Springerle
Also known as:
de - German: Springerle
es - Spanish: Springerle
fr - French: Springerle
gsw - Alemannic: Springerle
hy - Armenian: Շպրինգերլե
id - Indonesian: Springerle
jv - Javanese: Springerle
ru - Russian: Шпрингерле
uk - Ukrainian: Шпрінгерле
Category: cookies (embossed cookie)
Cuisine: German
Associated cuisines: German, Swiss, Austrian, French
Area: Bavaria, Swabia, Switzerland, Austria, Alsace
Countries: Germany, Switzerland, Austria, France
Region: Western Europe

The dish is a type of biscuit or cookie with an embossed design made by pressing a mold onto rolled dough and allowing the impression to dry before baking. This preserves the detail of the surface pattern.

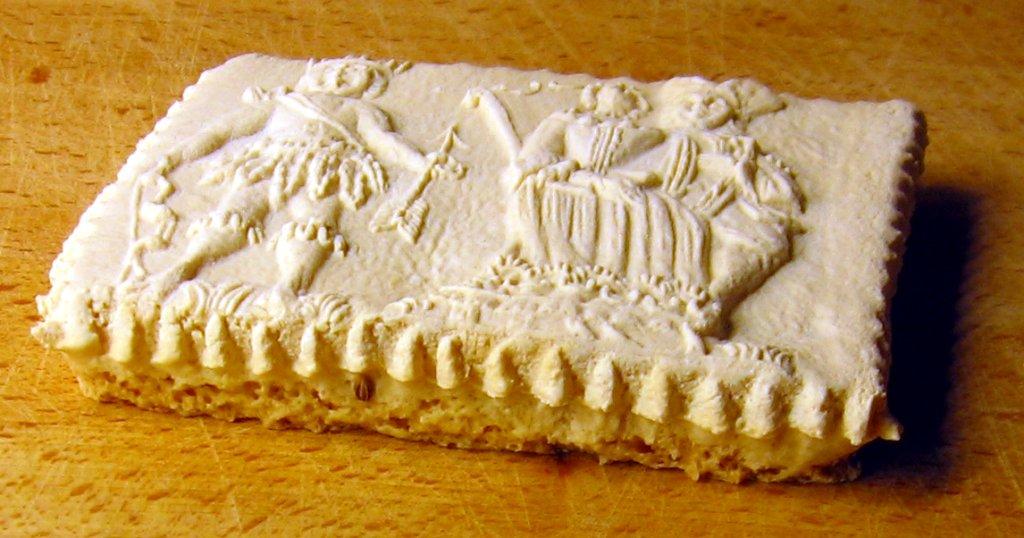
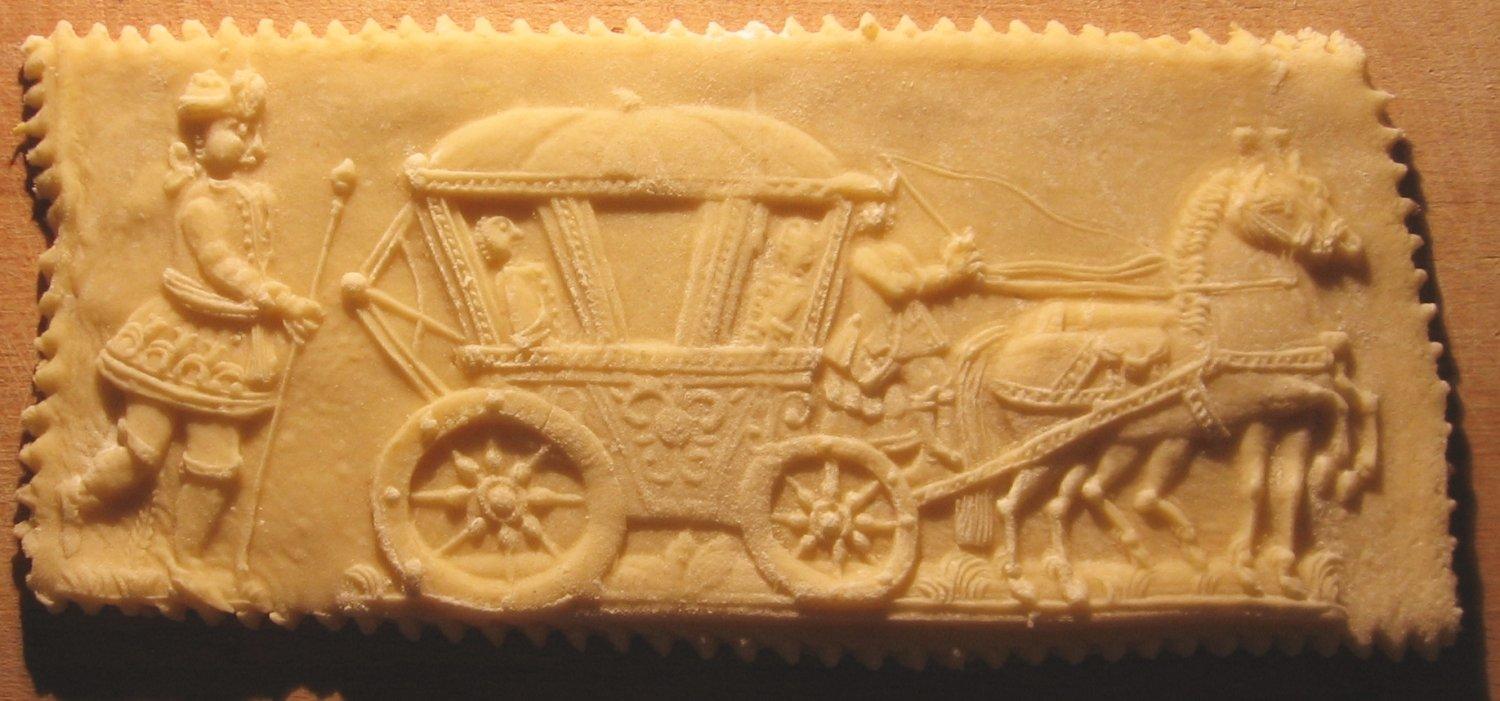
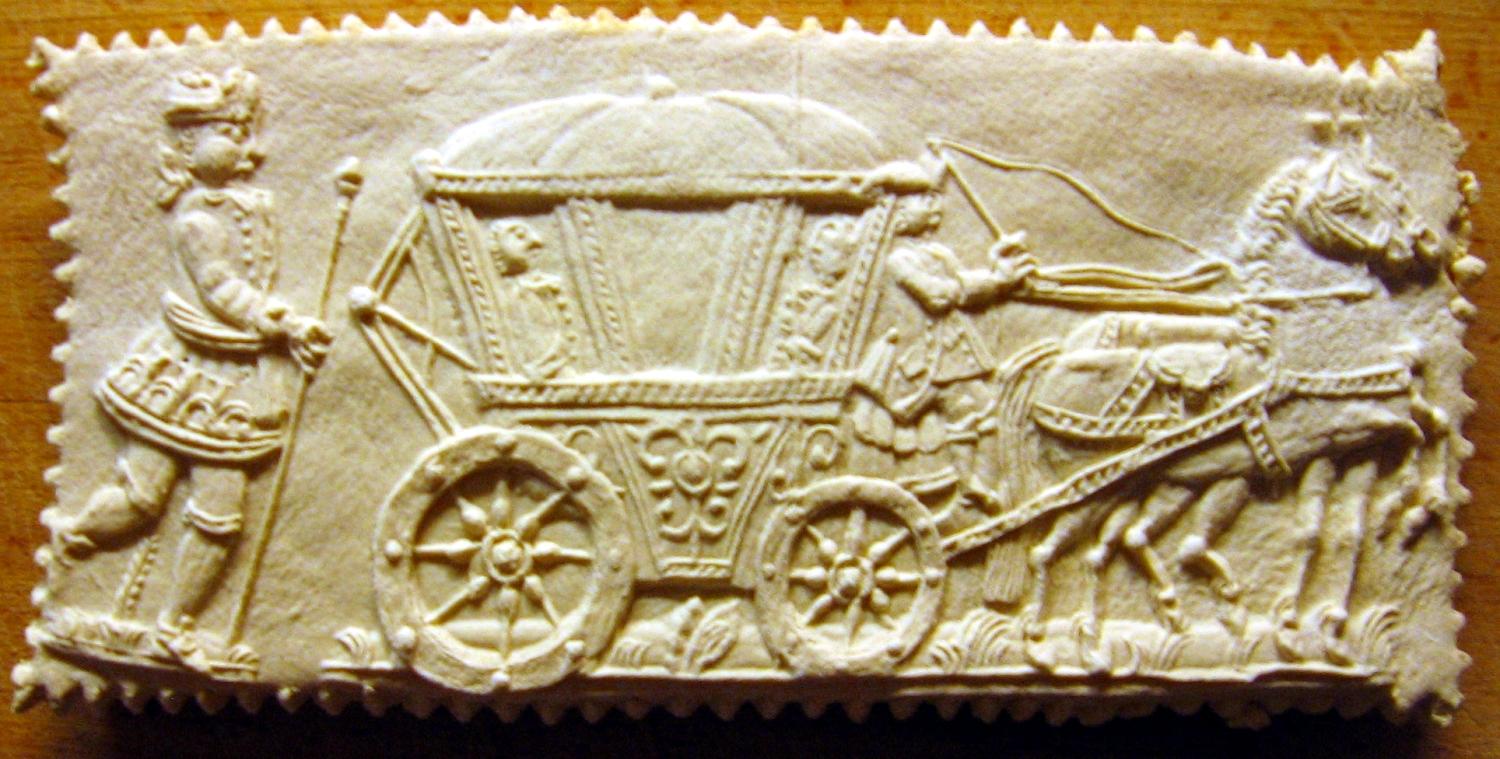